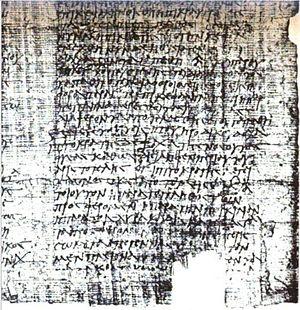
L'Anonyme de Londres est un papyrus médical grec du premier ou deuxième siècle découvert en Égypte. C'est l'une des sources les plus fameuses pour la médecine grecque antique.